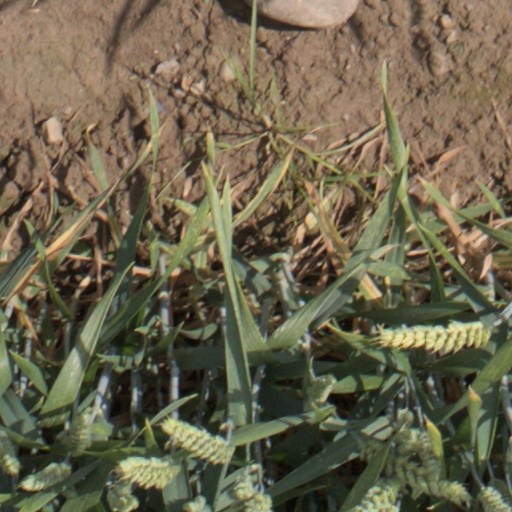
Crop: wheat